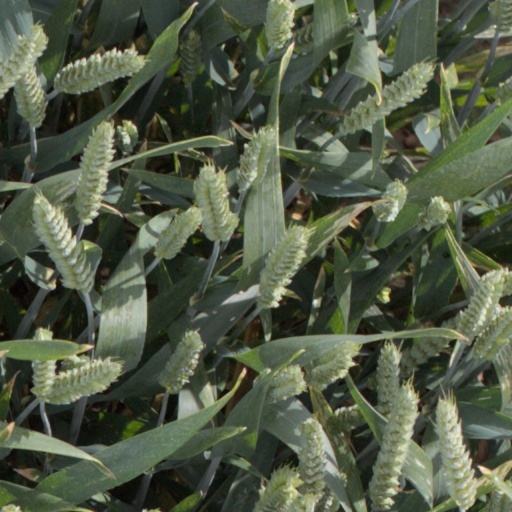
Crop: wheat